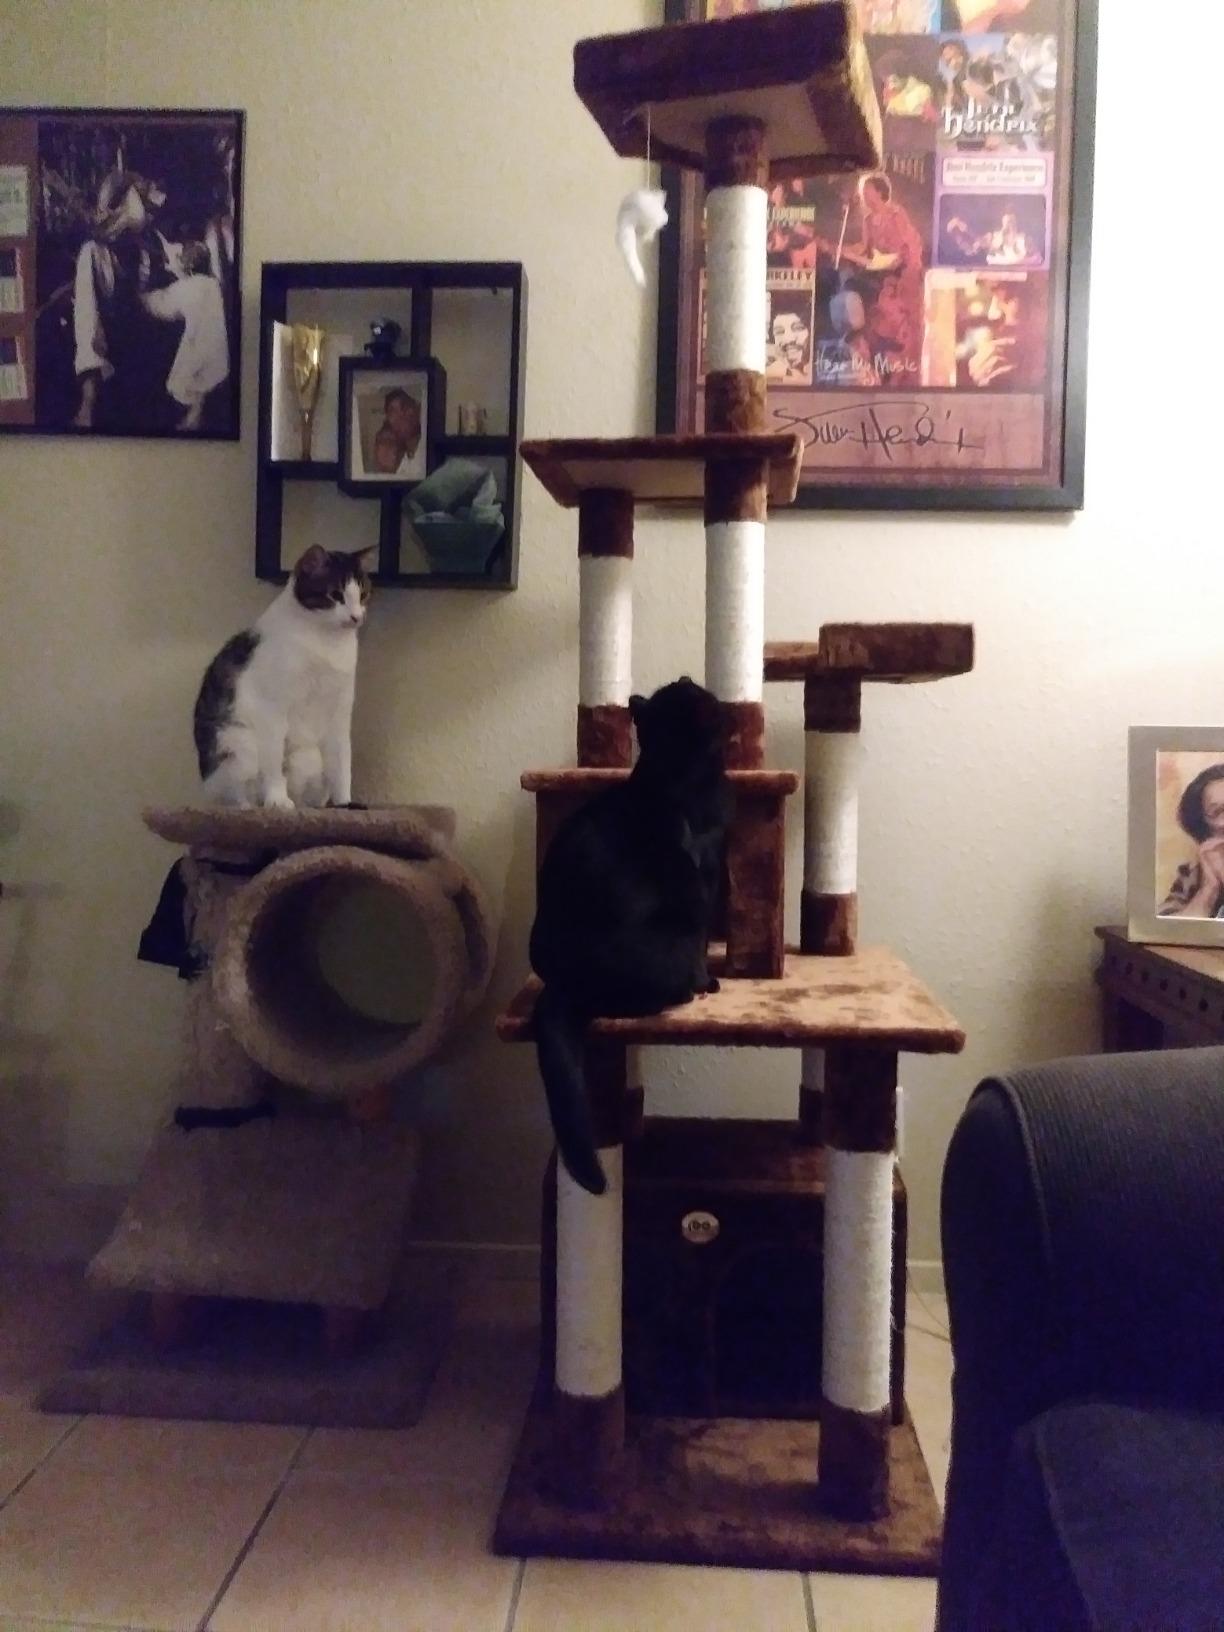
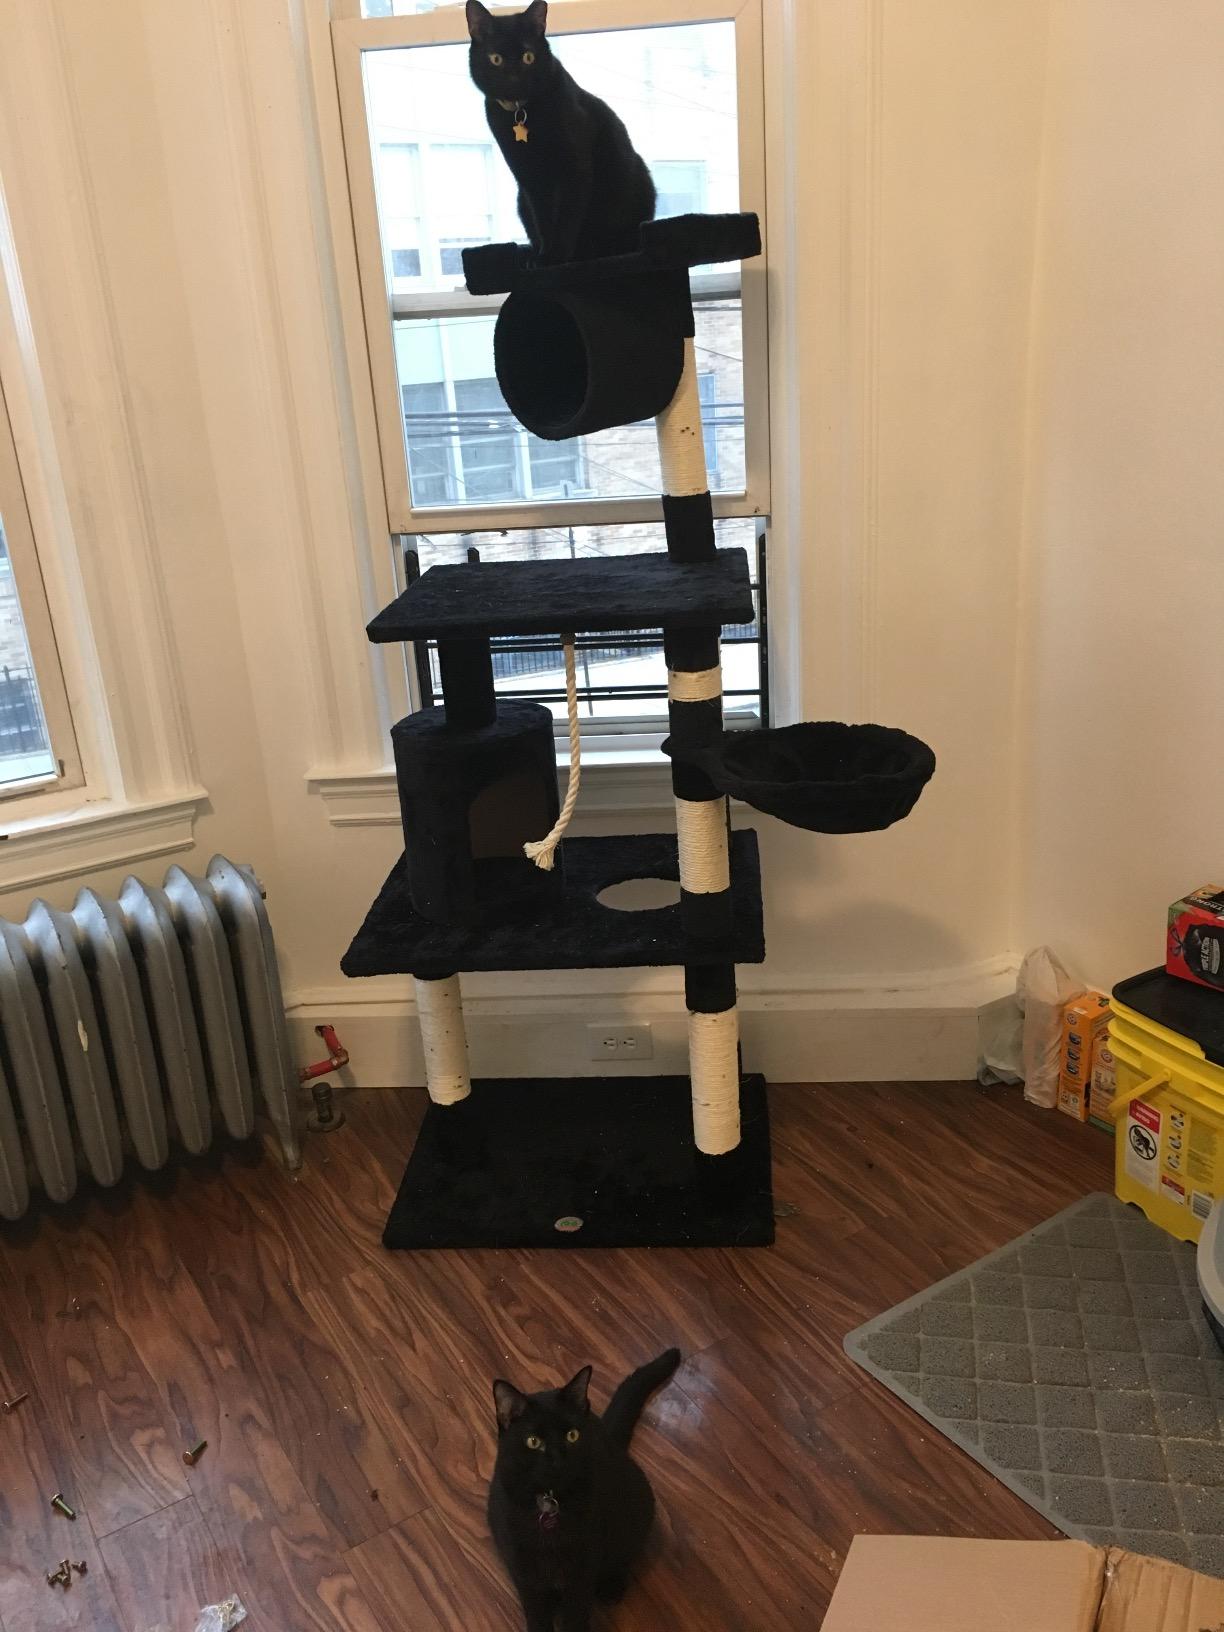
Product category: items_cat tree
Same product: no